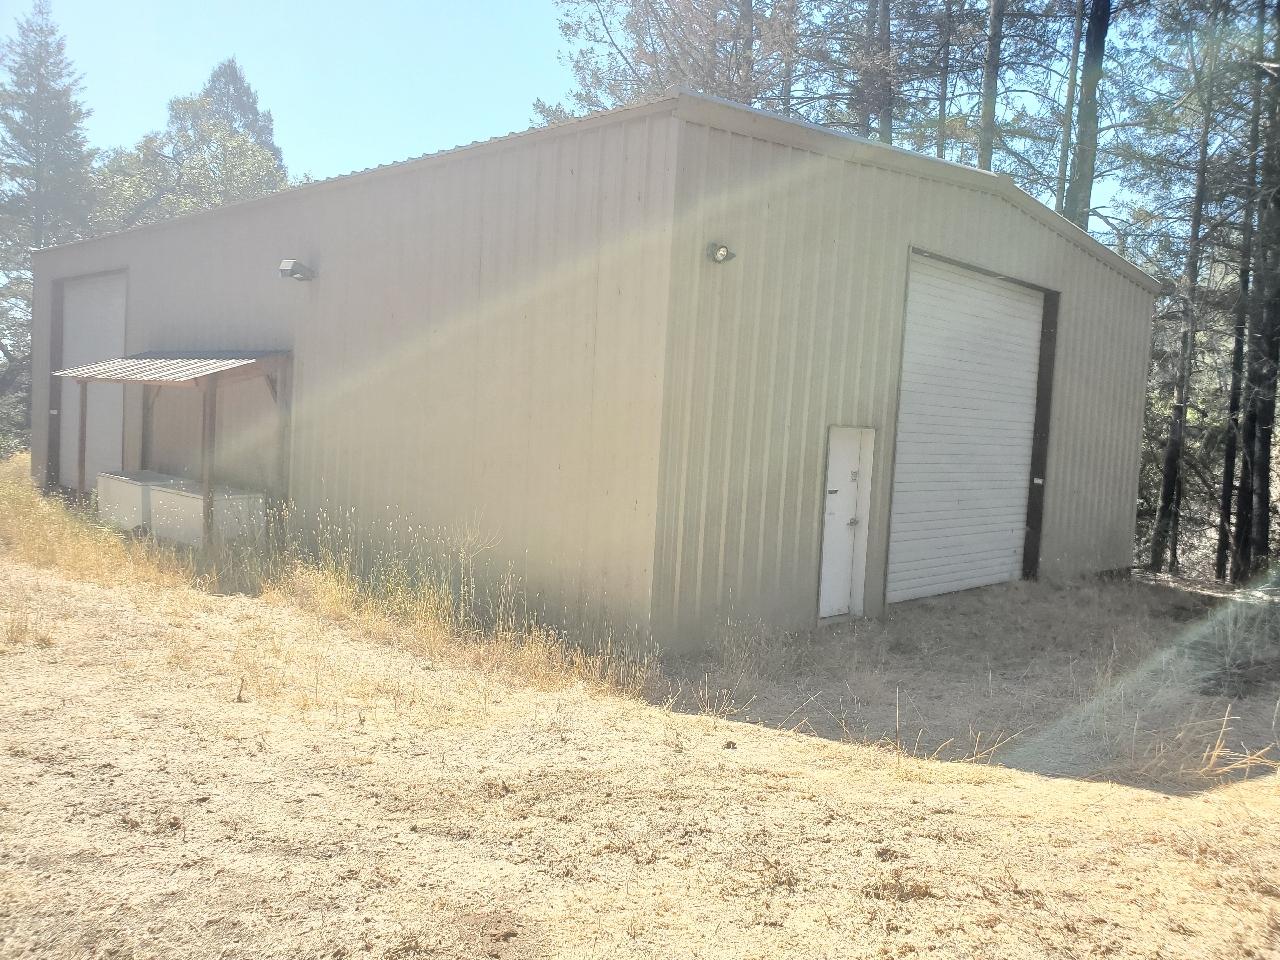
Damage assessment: no_damage